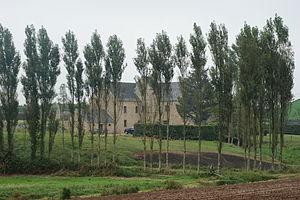
Manoir de Lesvern
Cet article recense une partie des monuments historiques du Finistère, en France.
Dom Michel Le Nobletz, en breton Mikêl an Nobletz, fut au début du XVIIᵉ siècle le premier et l'un des plus vigoureux missionnaires de la Réforme catholique dans le Royaume de France. Actif en Basse-Bretagne, il développa pour nourrir son propos des méthodes pédagogiques nouvelles, et inventa notamment l'usage de cartes peintes, appelées aujourd'hui taolennoù ou tableaux de mission, dont il reste de nombreux exemplaires. Son procès en béatification, ouvert par l'évêque de Léon en 1701, dix huit ans après le décès de son disciple Julien Maunoir, n'a toujours pas abouti, mais l'Église catholique l'a déclaré vénérable en 1897.